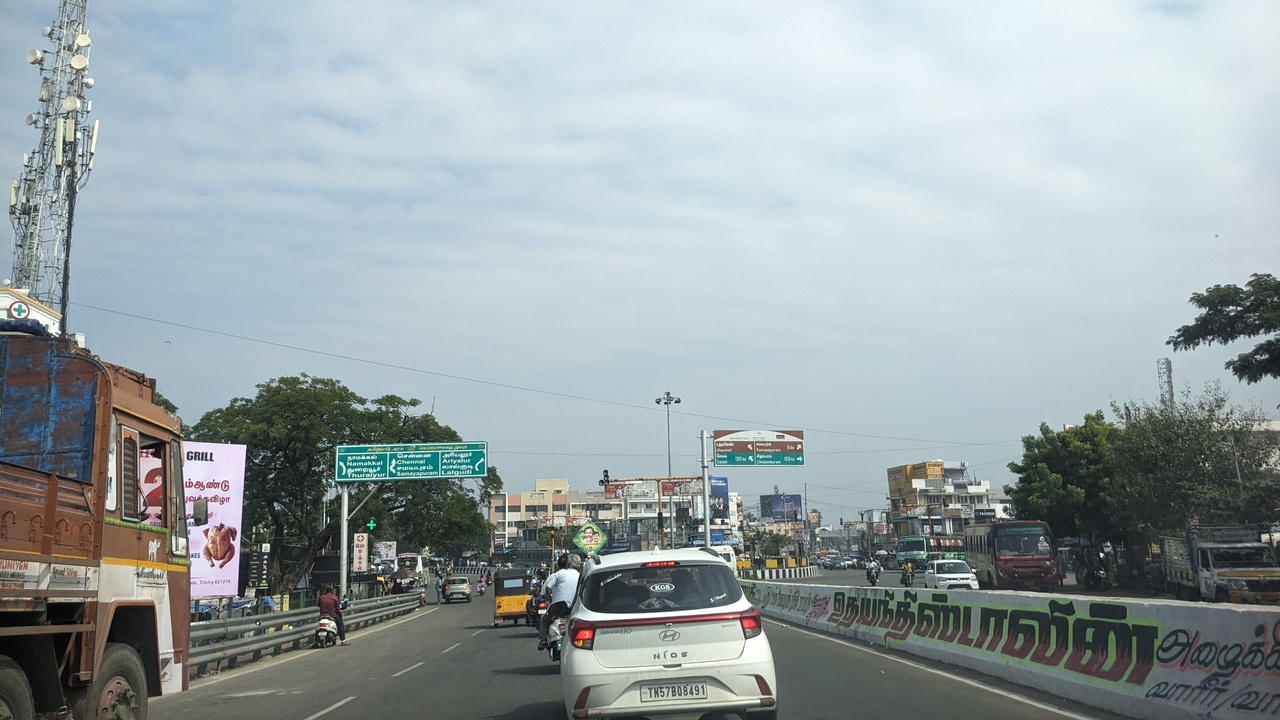
Photos taken from a trip to South eastern Tamilnadu